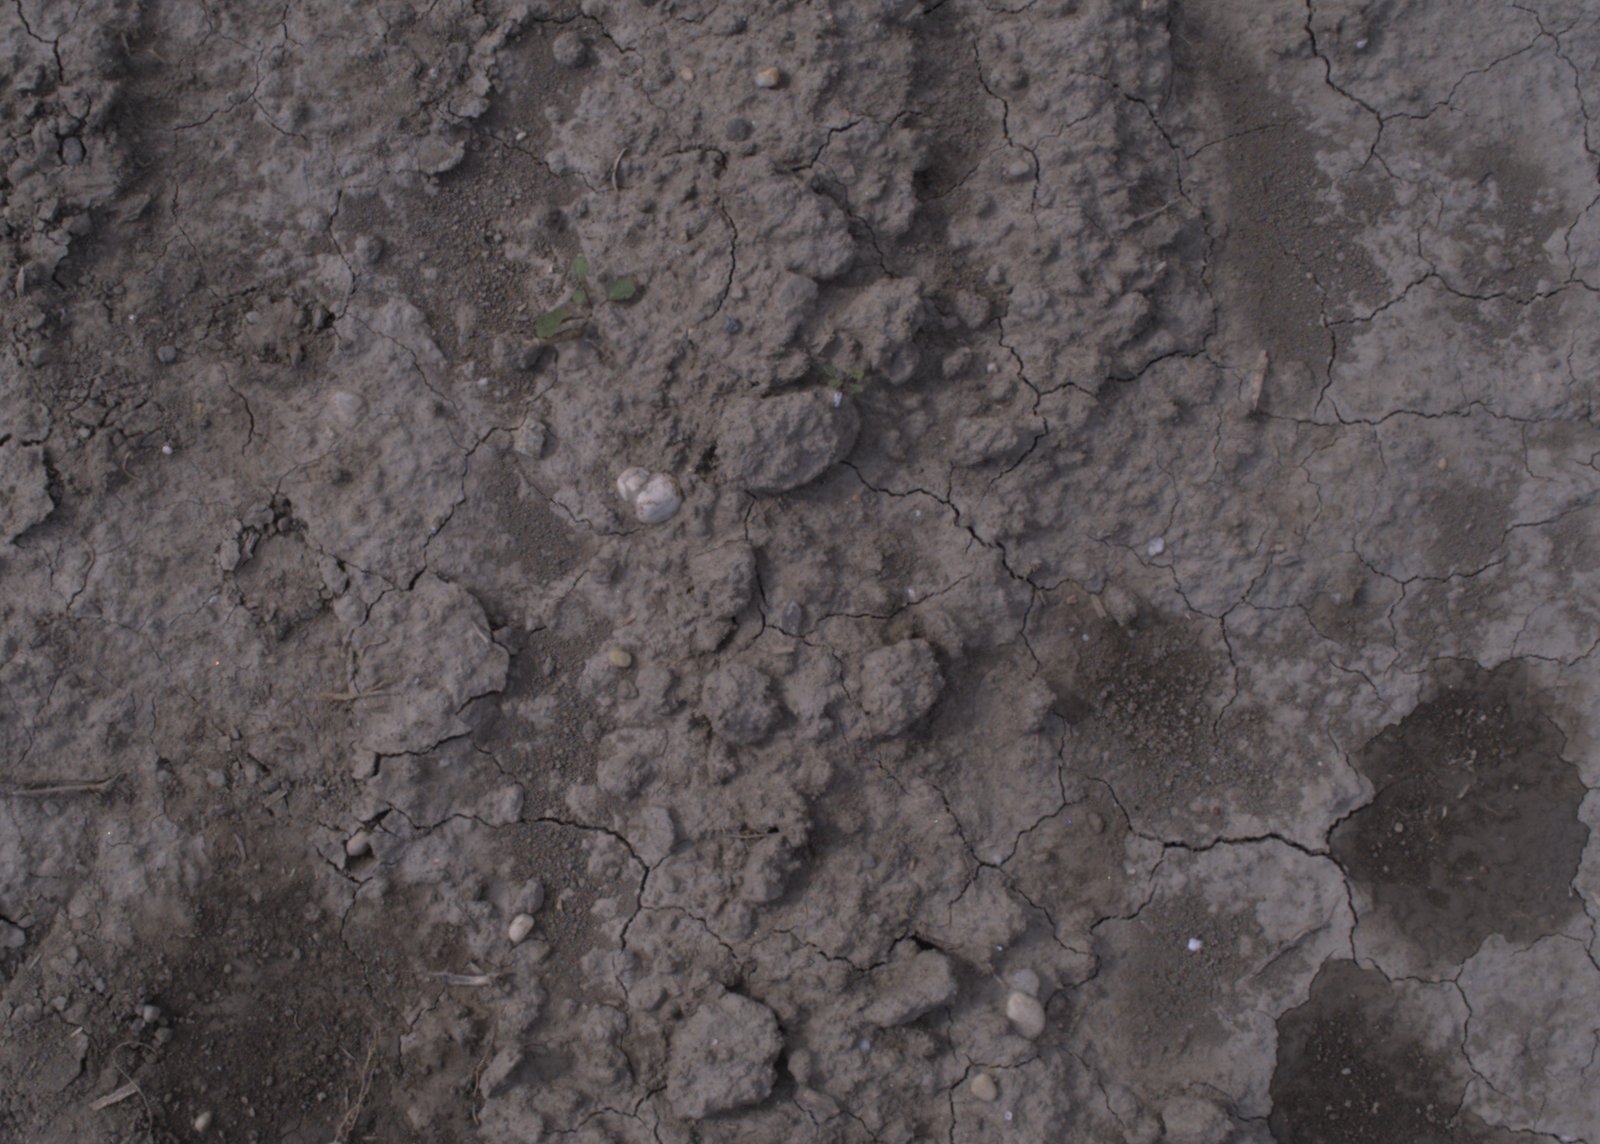
Capture date: 24.08.2020 10:29:37
Weather: mixed
Wind: medium
Seeding date: 21.07.2020
Plant canopy height (mm): 910